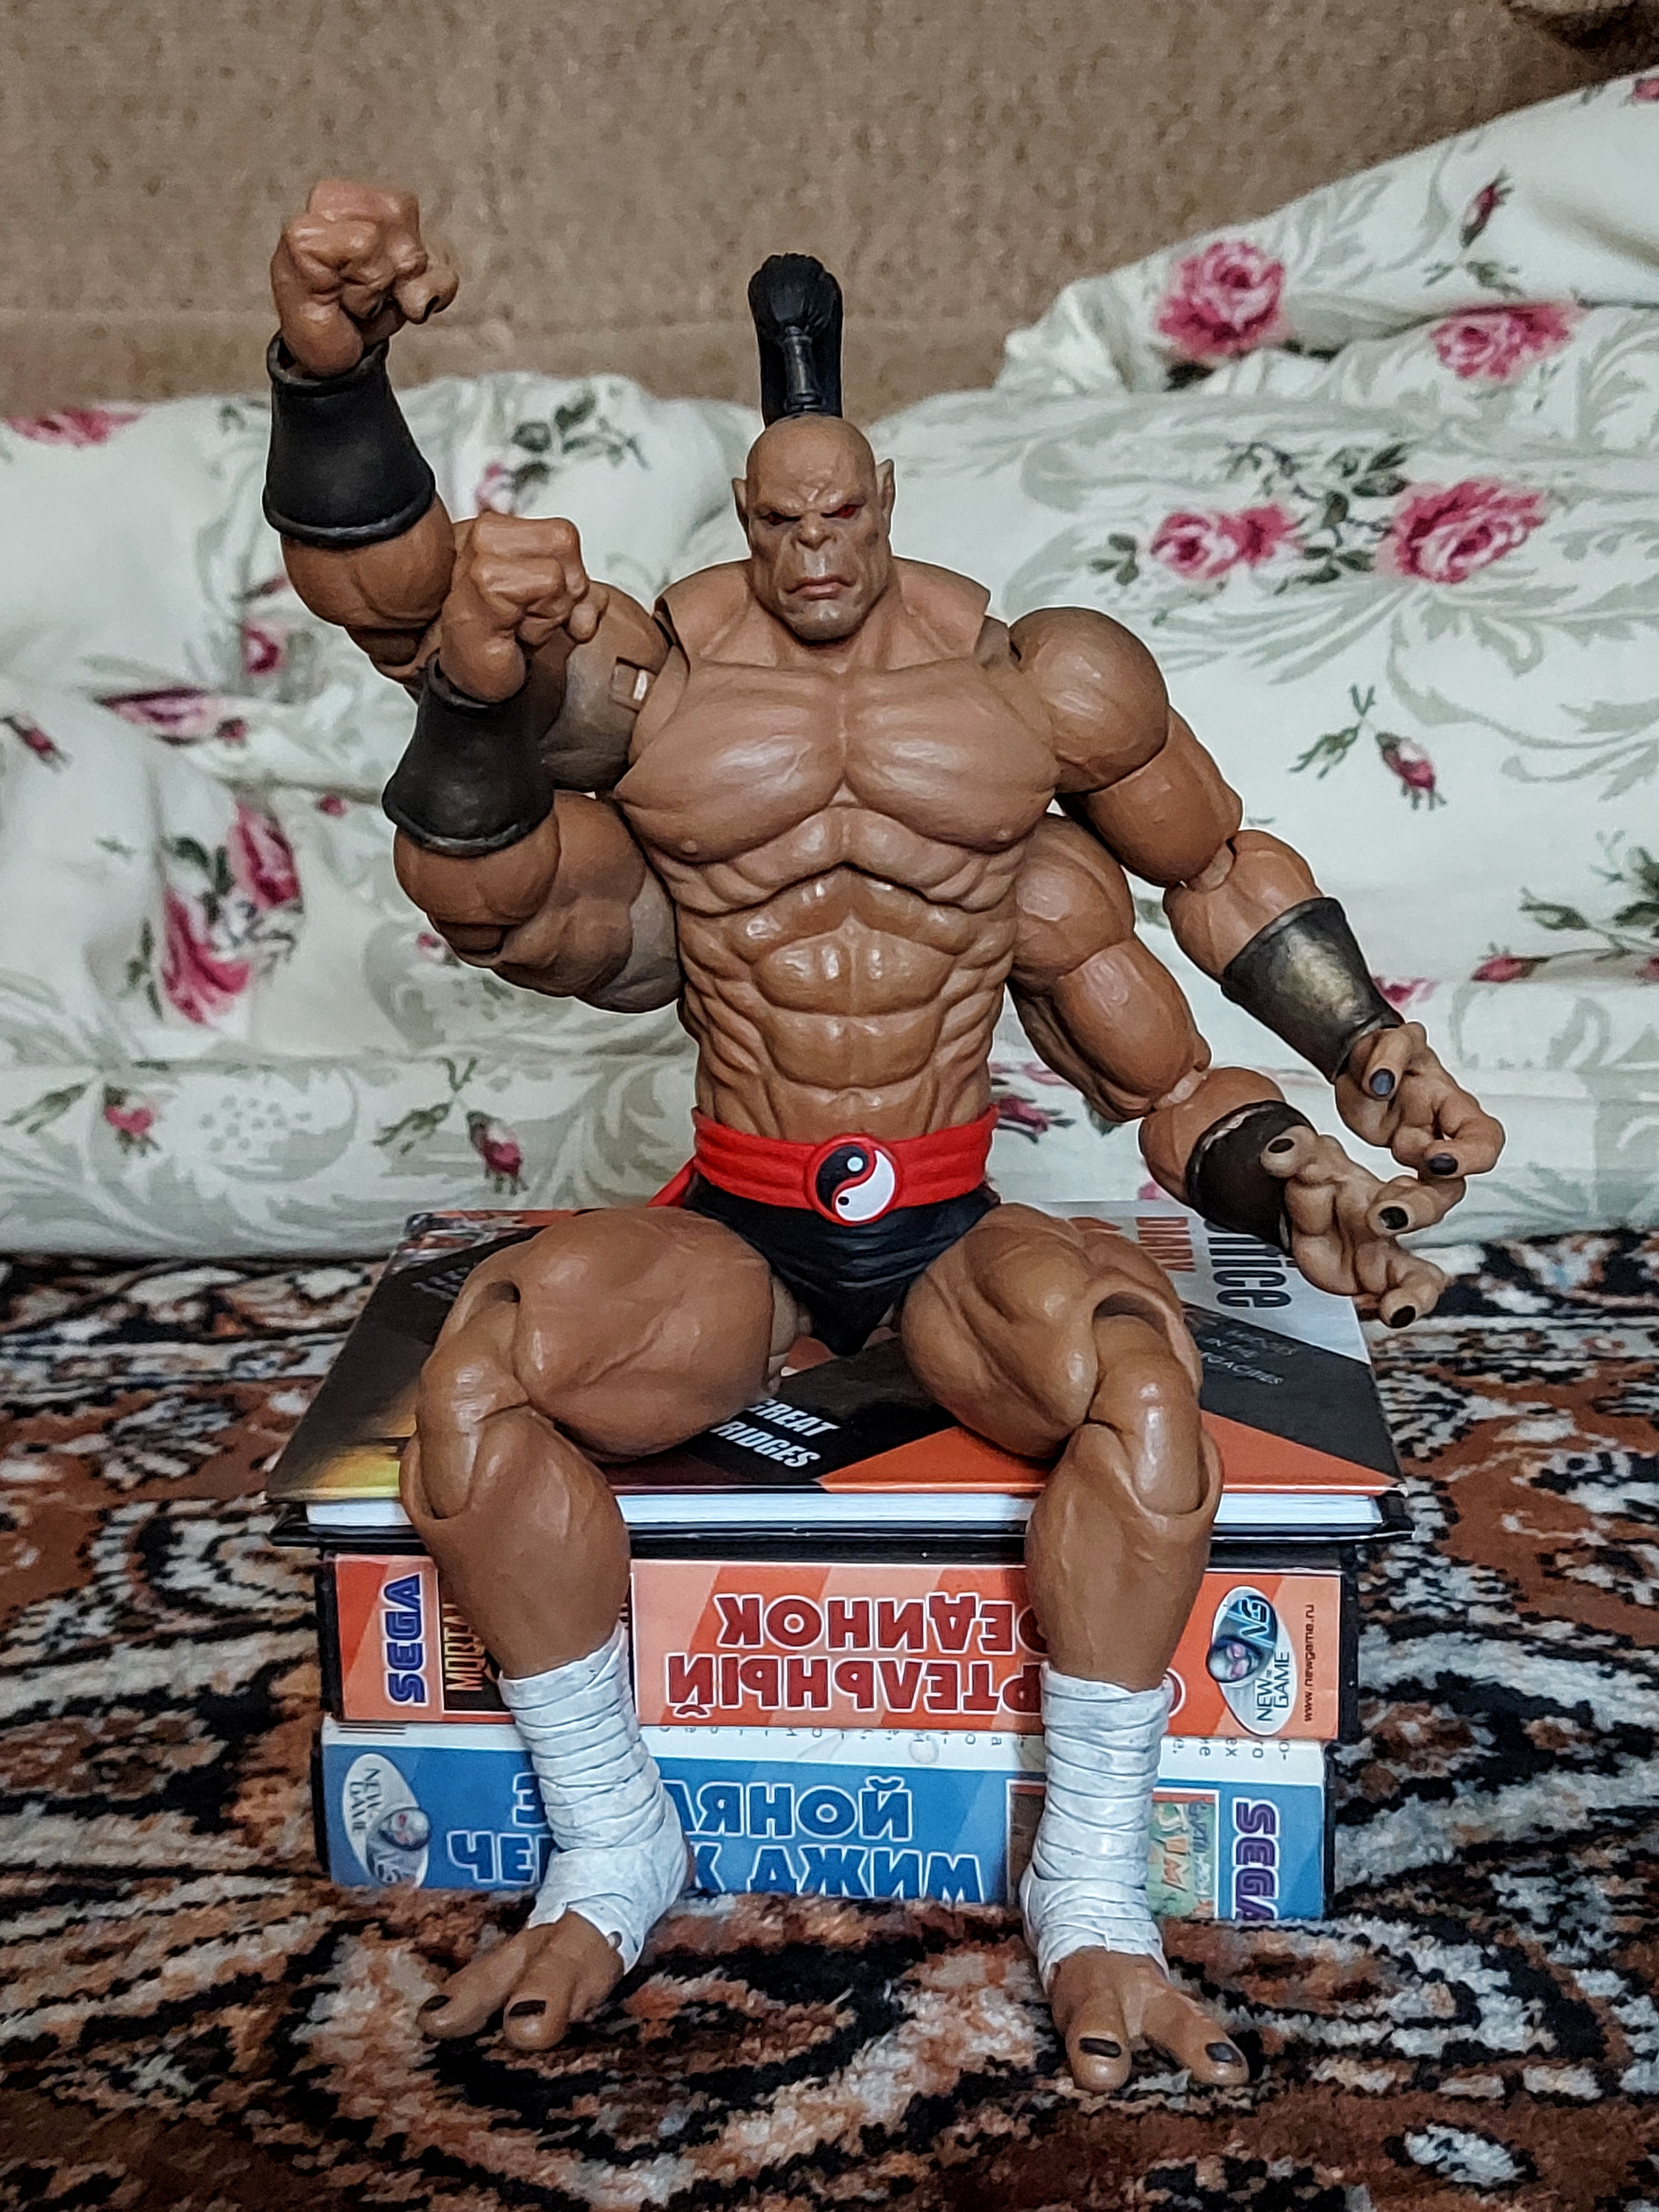
Shokan, storm, collectibles, warrior, fighter, action, figure, shorts, muscle, bodybuilder, Folk wrestling, combat sport, striking combat sports, wrestling, bodybuilding, contact sport, chest, boxing, boxing glove, sports equipment, thigh, professional boxer, undergarment, sports, wrestler, boxing equipment, championship, competition event, Barechested, underpants, physical fitness, abdomen, event, competition, trunks, briefs, individual sports, human leg, grappling, sport venue, professional boxing, tournament, fictional character, professional wrestling